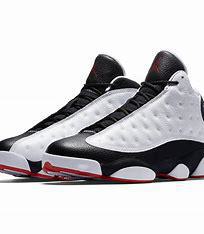
Brand: Jordan
Model: 13